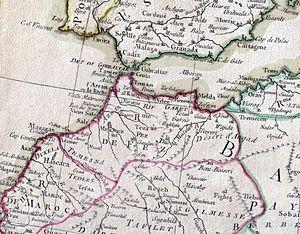
Le royaume de Fès est une appellation historique donnée à la partie Nord de l'Empire chérifien, y compris tout le Rif et ayant Fès comme capitale.